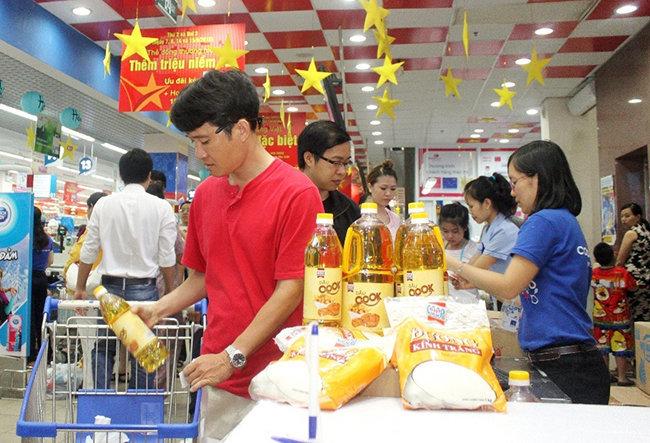
có một vài người đang xuất hiện ở gần quầy thanh toán